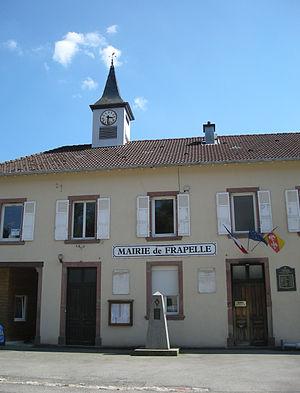
Frapelle est une commune française située dans le département des Vosges, en région Grand Est.